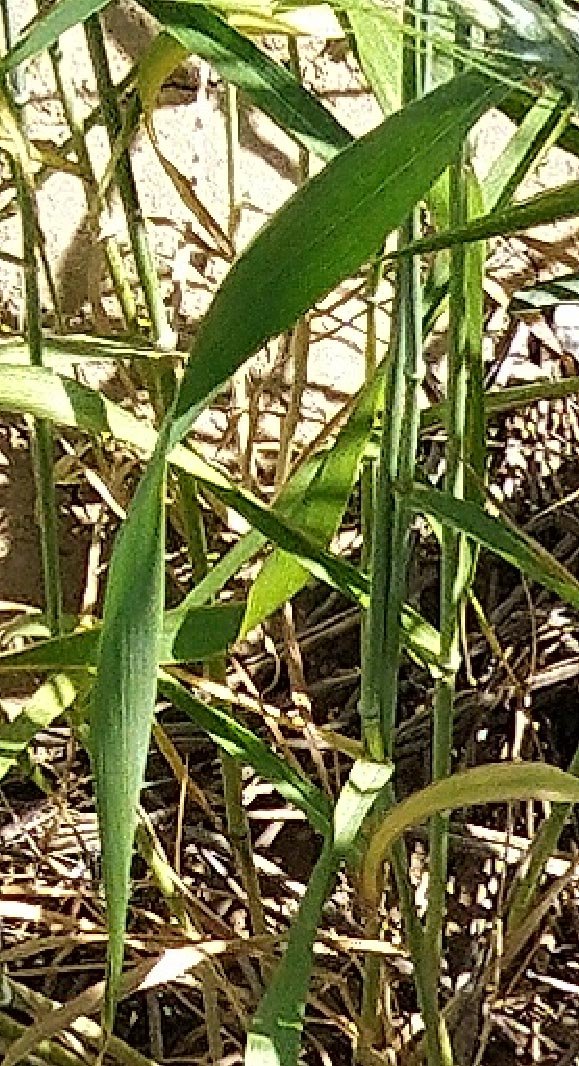
Label: Wheat___Healthy